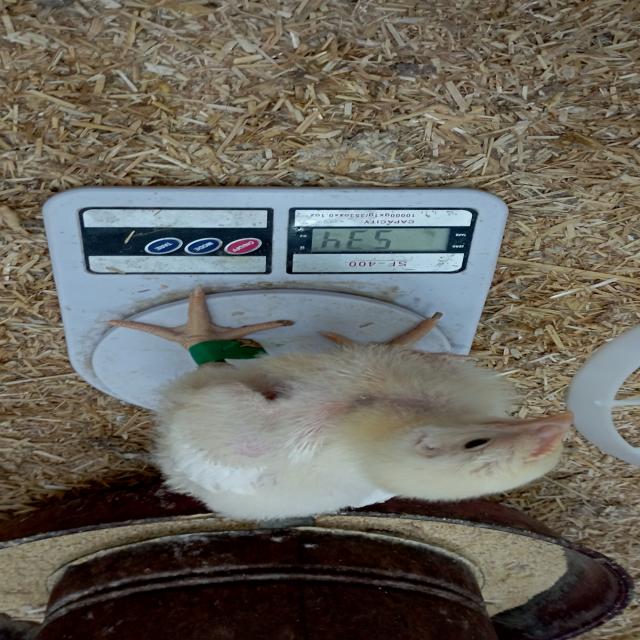
Weight: 534 g